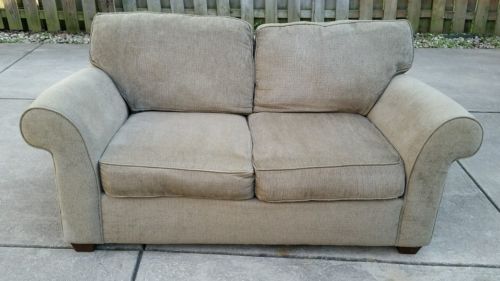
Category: sofa